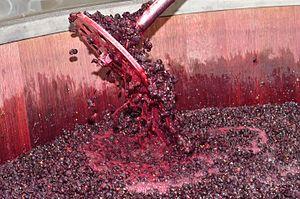
Fragmentation du chapeau de marc d'une vendange rouge
Le chapeau de marc est un terme de vinification désignant les particules de marc de raisin formant un « chapeau » à la surface du moût lors de sa fermentation alcoolique. Ce « chapeau » se forme sous l'effet du dégagement de gaz carbonique produit par cette dernière durant la cuvaison.